Yves, Charente-Maritime

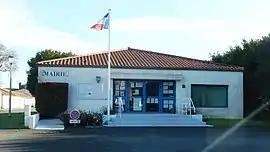
Town hall

Yves is a commune in the Charente-Maritime department, Nouvelle-Aquitaine, southwestern France.